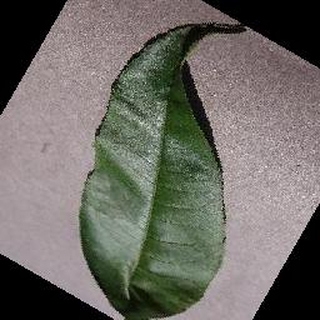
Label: healthy_peach